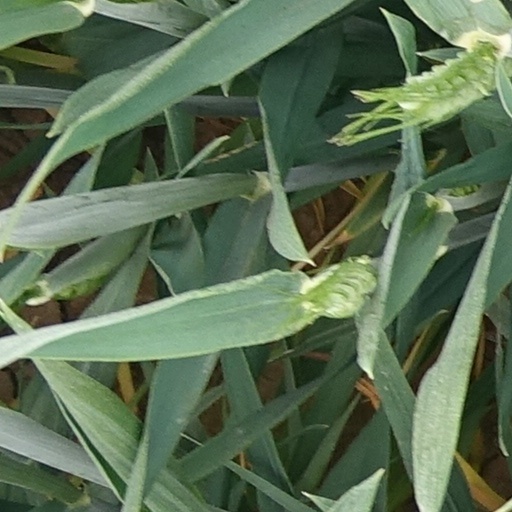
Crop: wheat